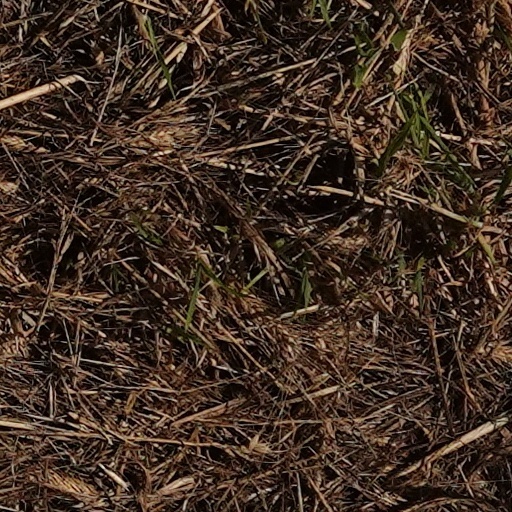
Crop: wheat